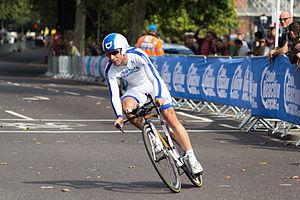
David Lozano Riba est un coureur cycliste espagnol, membre de l'équipe Novo Nordisk depuis 2013. Spéclialiste du cyclo-cross, il est quatre fois de suite champion national des moins de 23 ans de la discipline entre 2007 et 2010. En VTT, il est également triple champion d'Espagne de cross-country espoirs.